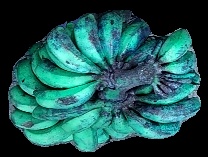
Variety: rasbale
Grade: grade3